Australian Paralympic wheelchair tennis team

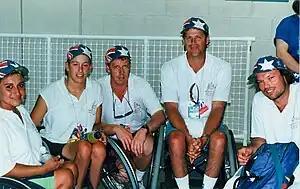

Men – Mick Connell, David Hall